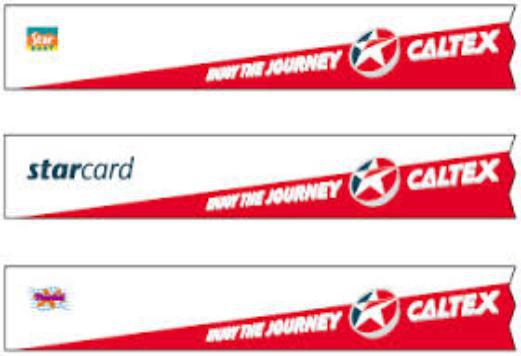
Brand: Caltex
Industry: Others